List of Doctor Who universe creatures and aliens

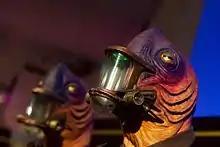
Hath

Haemovores appeared in the Seventh Doctor story "The Curse of Fenric" (1989). Vampiric creatures that fed on blood, they were the result of human evolution in a possible far future, caused by millennia of pollution. As part of his final game against the Doctor, the entity known as Fenric transported the most powerful Haemovore, called the "Ancient One", through time to Viking Age Northumbria. There it waited, trapped beneath the North Sea for centuries, occasionally drawing victims into the water and transforming them into Haemovores.